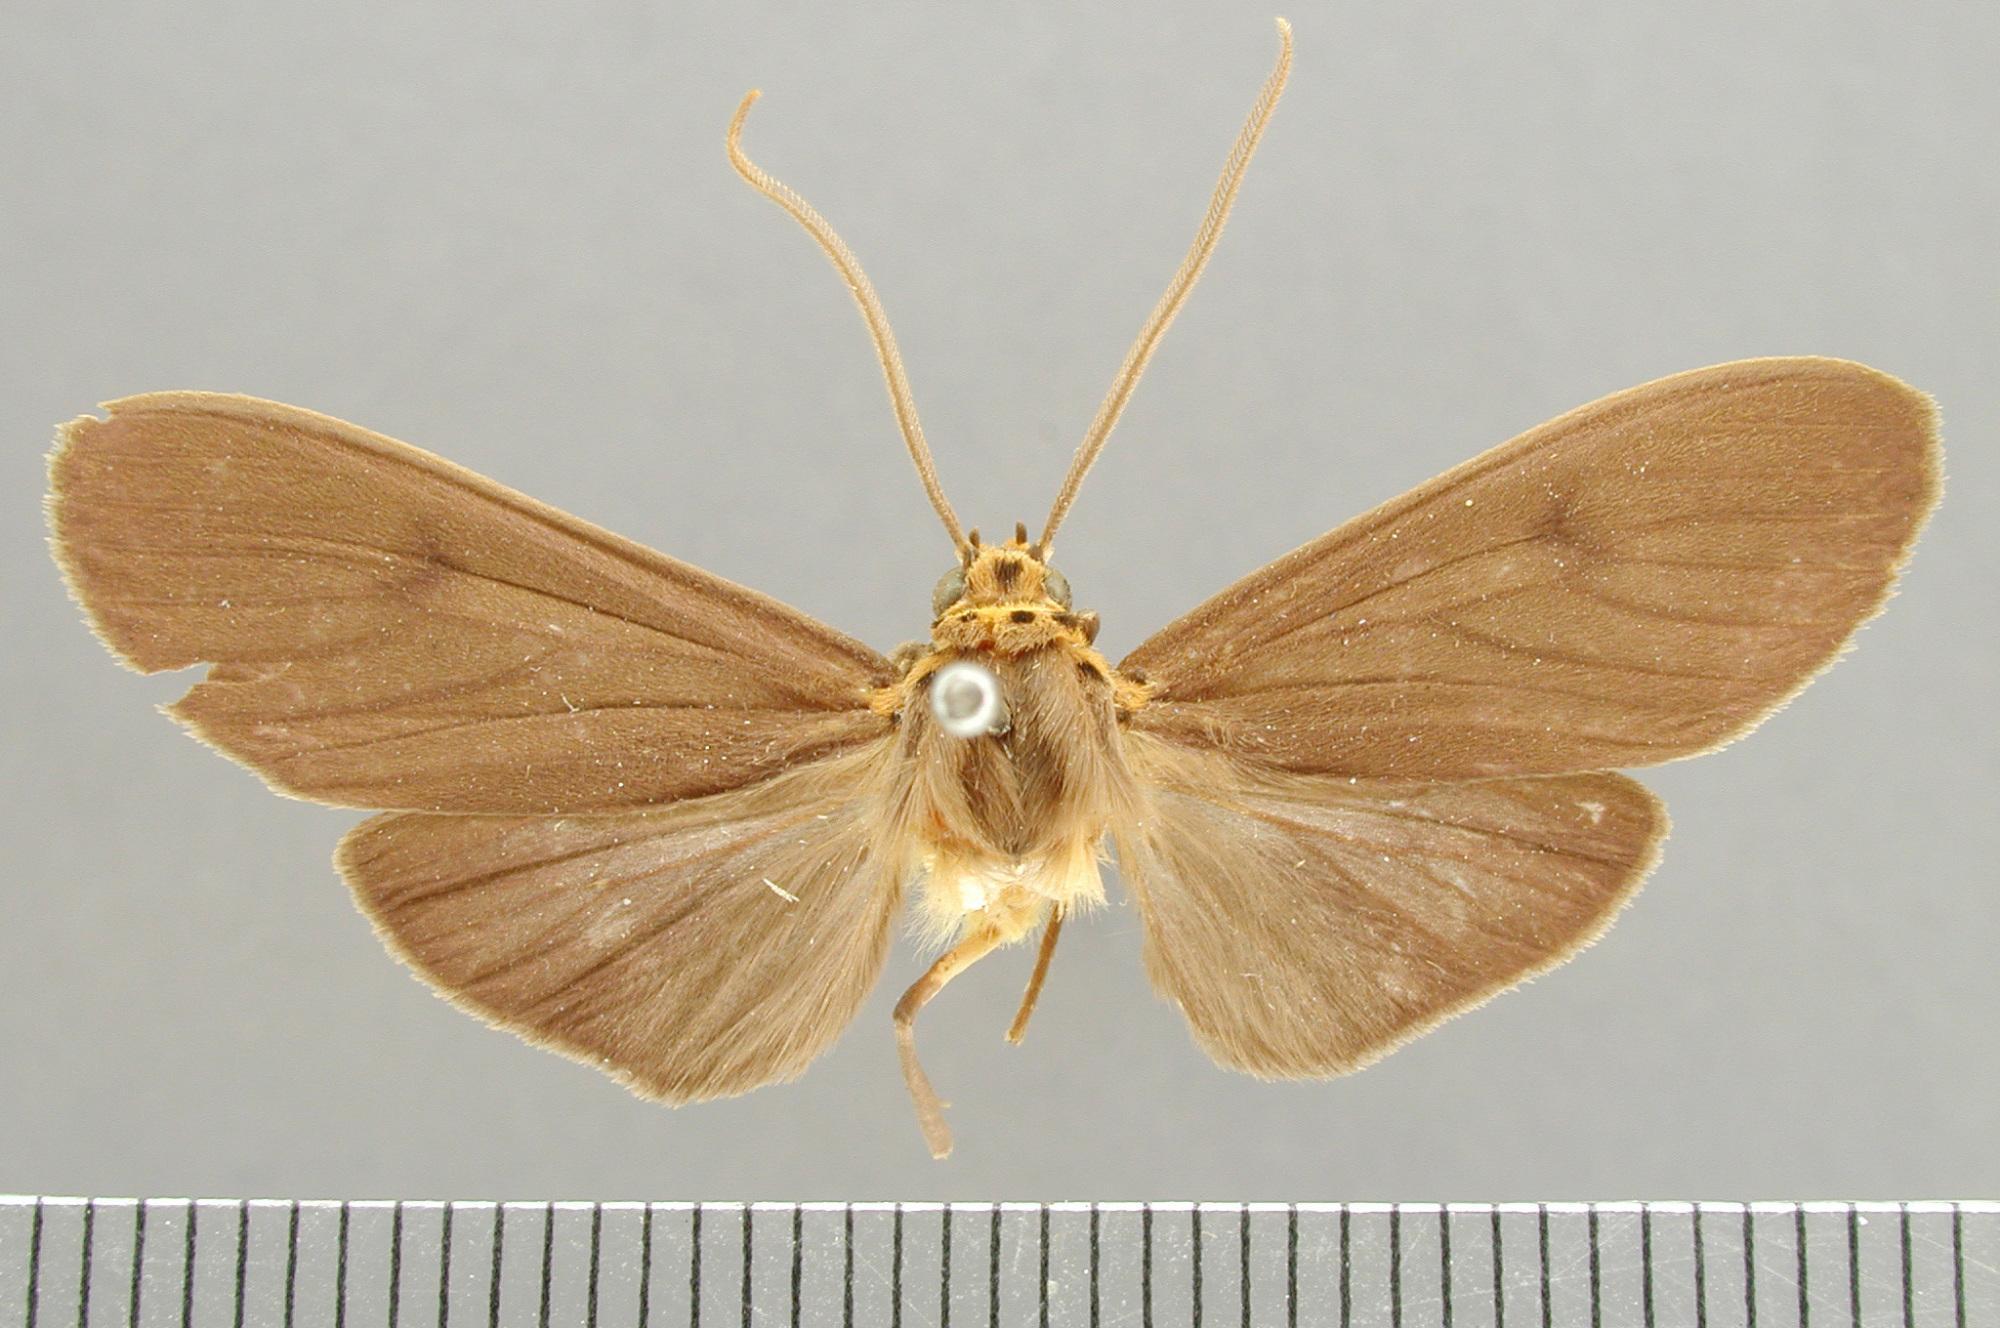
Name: Pelochyta misera
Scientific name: Pelochyta misera Schaus, 1911
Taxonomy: Animalia, Arthropoda, Insecta, Lepidoptera, Arctiidae
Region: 259
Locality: Guapiles, Costa Rica
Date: May 1904